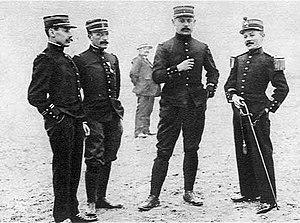
Quatre pilotes pionniers de l'aviation française
Marcel Sido est un aviateur français, pionnier de l'aviation militaire, né le 8 juillet 1874 à Commercy dans la Meuse, et mort au champ d'honneur le 13 novembre 1914 au Maroc à la Bataille d'Elhri.